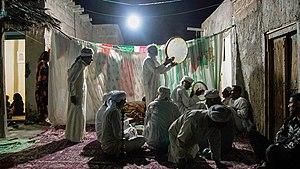
Dans les cultures de la Corne de l'Afrique et des régions adjacentes du Moyen-Orient, le zār désigne un démon, un esprit, qui prend possession d'un individu, la plupart du temps une femme, et qui cause maladie ou malaise. Le zār désigne aussi le rituel destiné à exorciser la personne possédée.